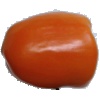
Label: orange_pepper